Joe Berger

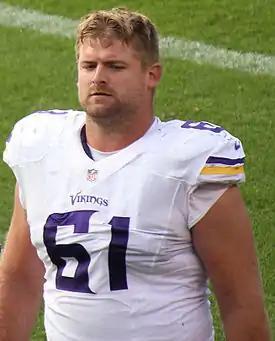
Berger with the Vikings in 2015

Joseph David Berger (born May 25, 1982) is an American former professional football player who was a guard in the National Football League (NFL) for the Miami Dolphins, Dallas Cowboys and Minnesota Vikings. He was drafted by the Carolina Panthers in the sixth round of the 2005 NFL draft. He played college football at Michigan Tech.